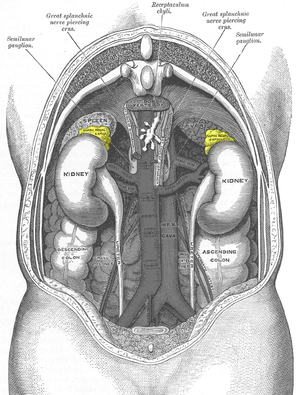
L’insuffisance surrénale ou surrénalienne est un syndrome endocrinien comprenant un déficit de production de corticostéroïdes par les glandes surrénales :